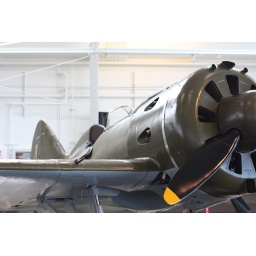
Flying Heritage Collection Fly Day May 22 2010 - Paul Allen's vintage airplane museum, many in flying order